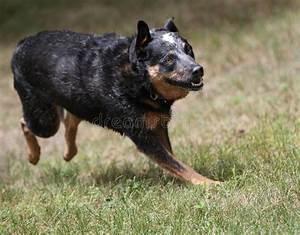
dog